Ford Brasil

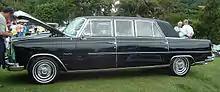
Aero Willys Itamaraty Executivo 1967

On 9 October 1967, Ford took control of troubled Willys-Overland do Brasil as majority shareholder and integrated the factory in São Bernardo do Campo as well as the product mix of two mid-range sedans, the Aero-Willys and the Willys Itamaraty, the utility vehicle Willys F-75, the pick-up truck F-75 and the ever-popular off-roader Willys Jeep into their Brazilian line-up.